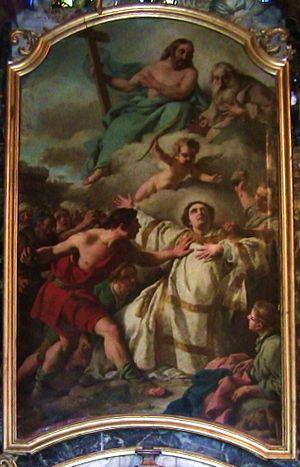
Tableau du Martyre de Saint-Etienne.
La cathédrale Saint-Jean est une église, basilique et cathédrale carolingienne franc-comtoise à Besançon, construite dès le IIIᵉ siècle puis reconstruite plusieurs fois, notamment au IXᵉ siècle et au XIᵉ siècle ; elle comprend des parties romanes, gothiques et baroques. L'édifice est l'un des rares en France à comprendre deux chœurs opposés ; il recèle une trentaine de tableaux classés aux monuments historiques, une horloge astronomique considérée comme un chef-d'œuvre du genre, ainsi que « la Rose de Saint-Jean », un autel circulaire datant du XIᵉ siècle et entièrement réalisé dans du marbre blanc.
La cathédrale Saint-Jean de Besançon recèle au total 35 toiles classées monuments historiques au sein même de l'édifice, dont des chefs-d'œuvre des artistes Fra Bartolomeo, Jean-François de Troy, Charles-Joseph Natoire ou encore Charles André van Loo. La majorité des œuvres fut exécutée au cours du XVIIᵉ siècle, bien que certaines aient été réalisées aux XVIIIᵉ et XIXᵉ siècles. Les plus grandes toiles sont accrochées dans l'abside du Saint-Suaire ainsi que dans la chapelle dite du Sacré-Cœur, mais d'autres œuvres sont également entreposées dans des salles non-ouvertes à la visite, rendant impossible leur contemplation. Actuellement, la cathédrale Saint-Jean est, à Besançon, l'édifice qui conserve le plus grand nombre de toiles après le musée des beaux-arts et d'archéologie et loin devant l'église Sainte-Madeleine ou encore l'observatoire de la ville.